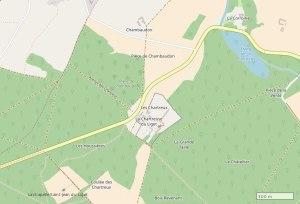
La chartreuse du Liget est un ancien monastère de chartreux, sis à Chemillé-sur-Indrois, dans le département français d'Indre-et-Loire en région Centre-Val de Loire.